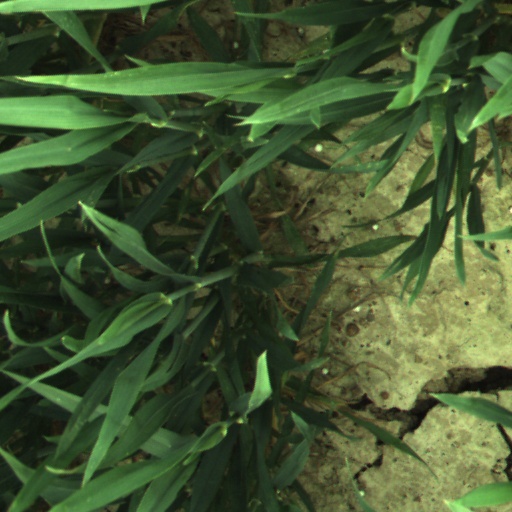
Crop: wheat